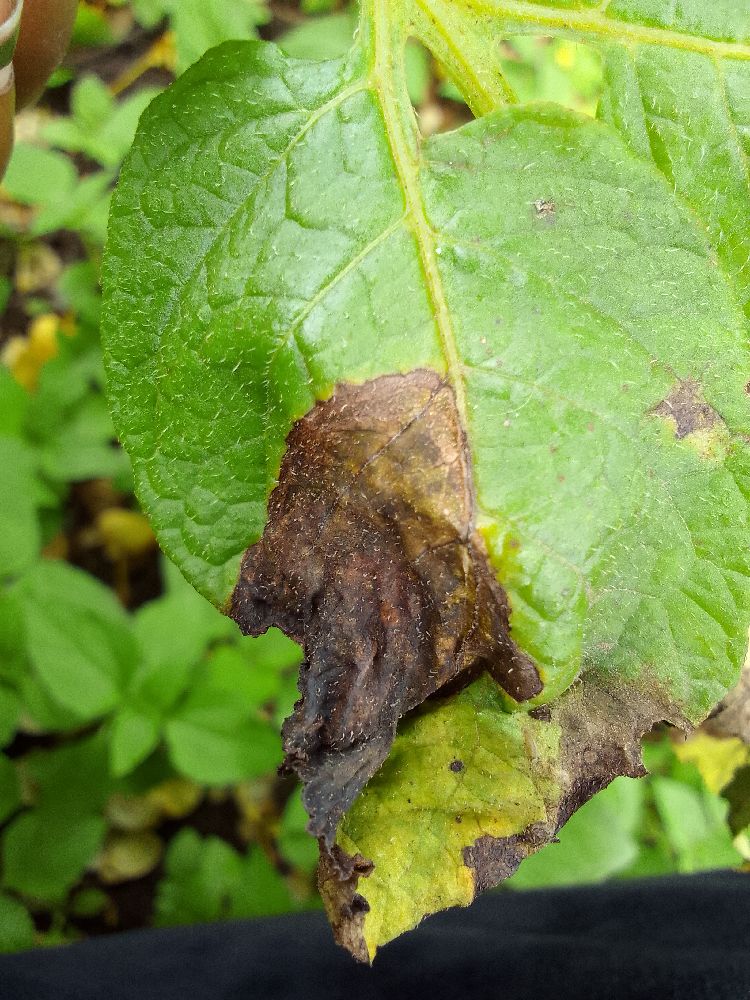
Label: Late blight